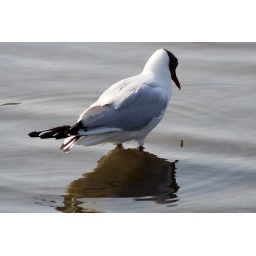
Got to be girl seagull. It was so interested in her reflection on the water ;)